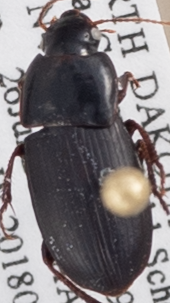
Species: Harpalus opacipennis
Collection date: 2018-06-26
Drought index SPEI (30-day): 0.41
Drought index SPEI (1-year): -0.656
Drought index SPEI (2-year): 0.03